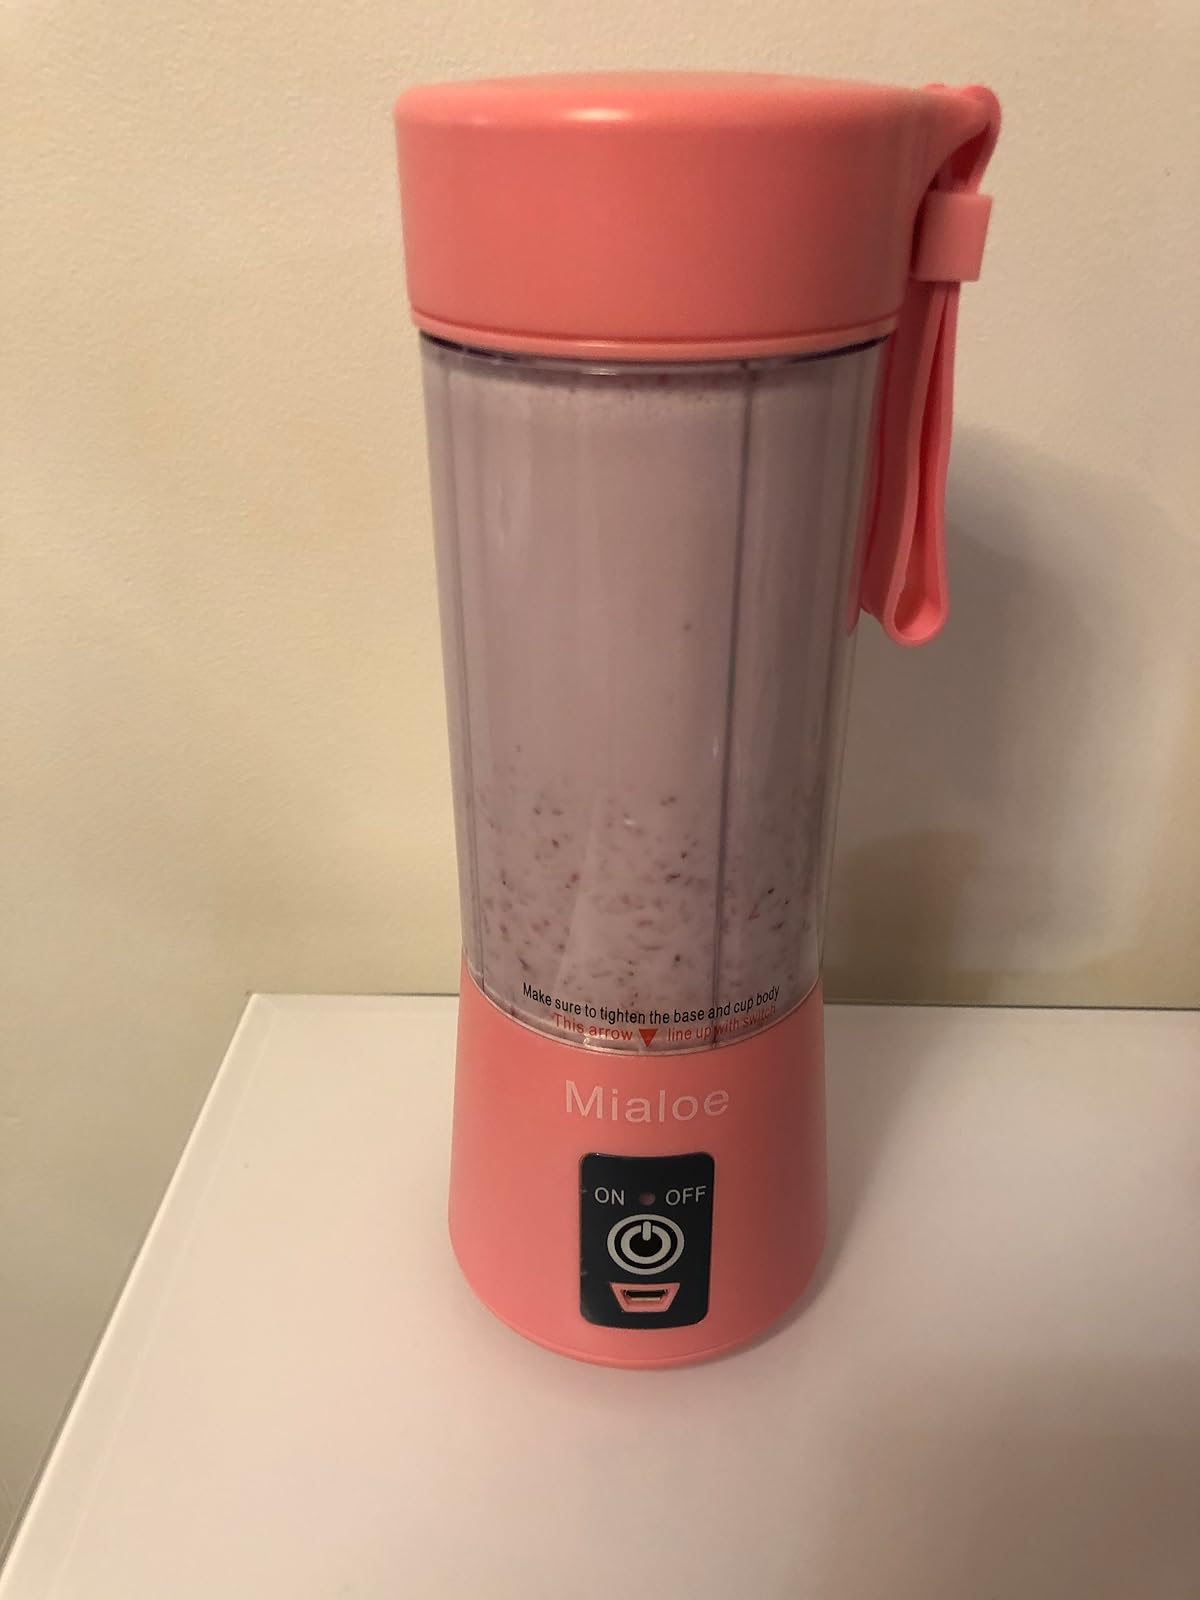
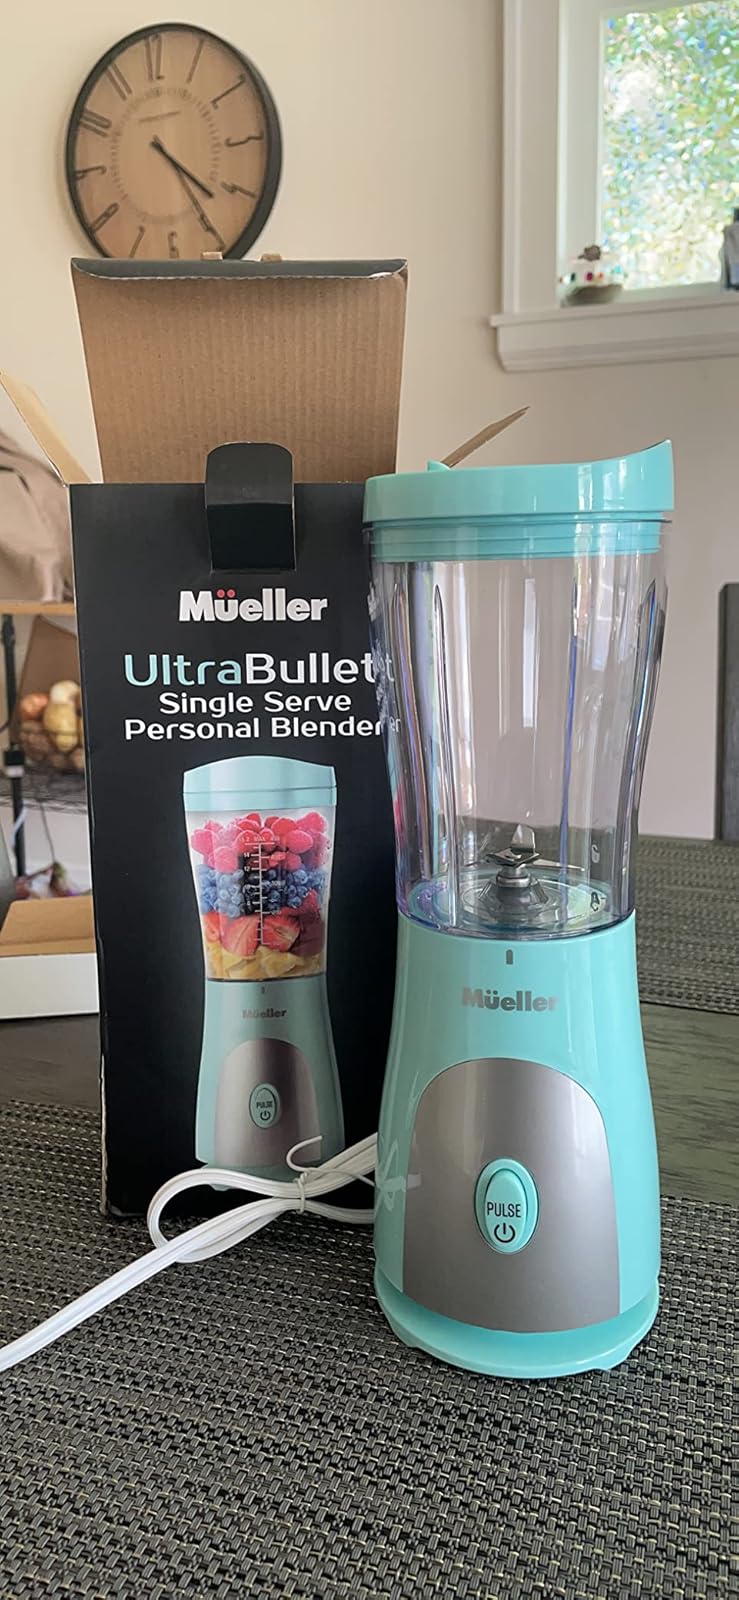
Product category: items_blender
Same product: no